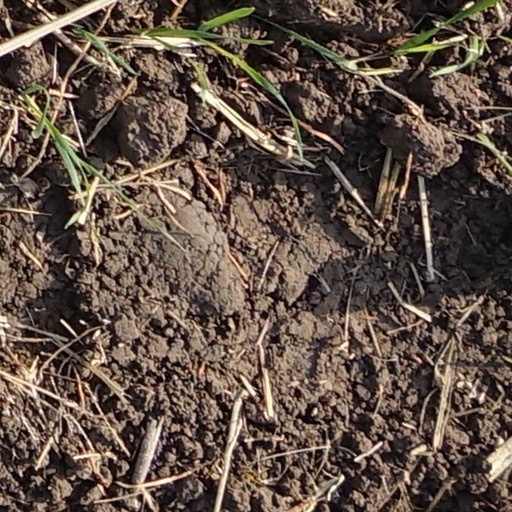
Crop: wheat